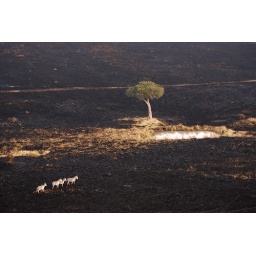
to water over burnt ground